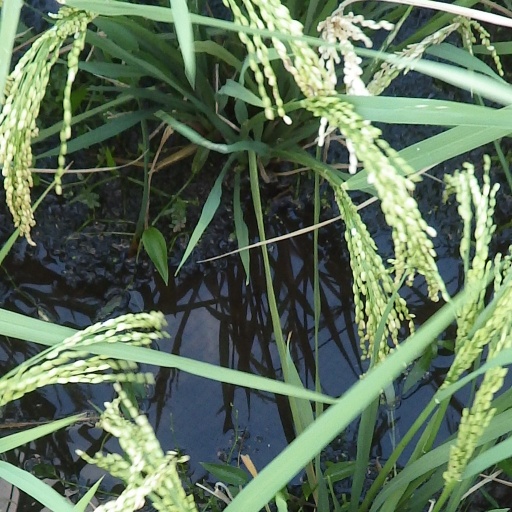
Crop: rice